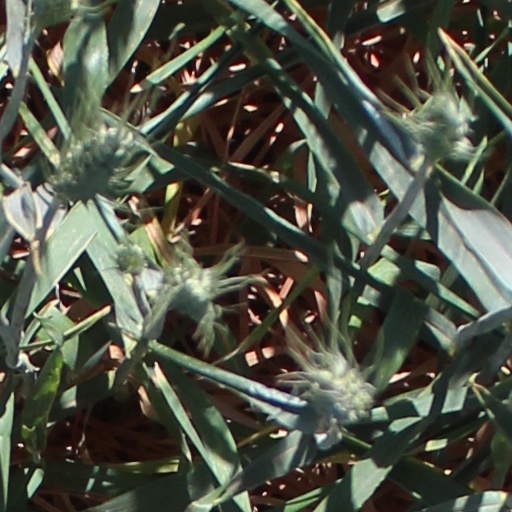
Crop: wheat